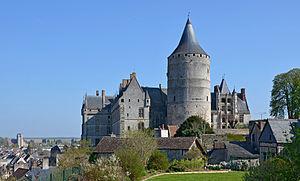
Chateau de Chateaudun, Eure et Loir, France
La Beauce est une région naturelle française à vocation agricole très fertile qui couvre près de six cent mille hectares répartis sur cinq départements du bassin parisien.